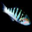
Label: aquarium_fish